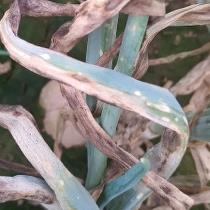
Crop: Onion
Condition: alternaria-d